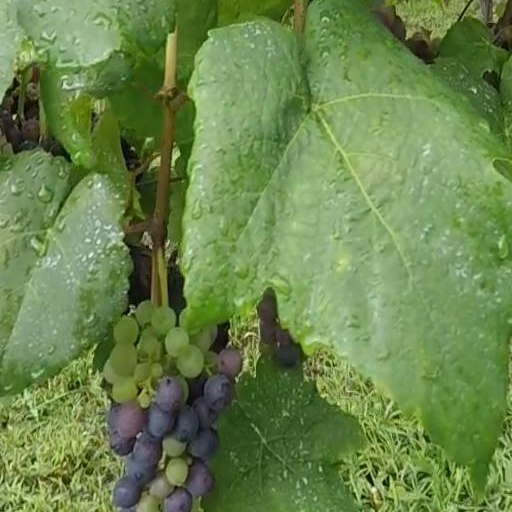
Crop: grape